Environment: real
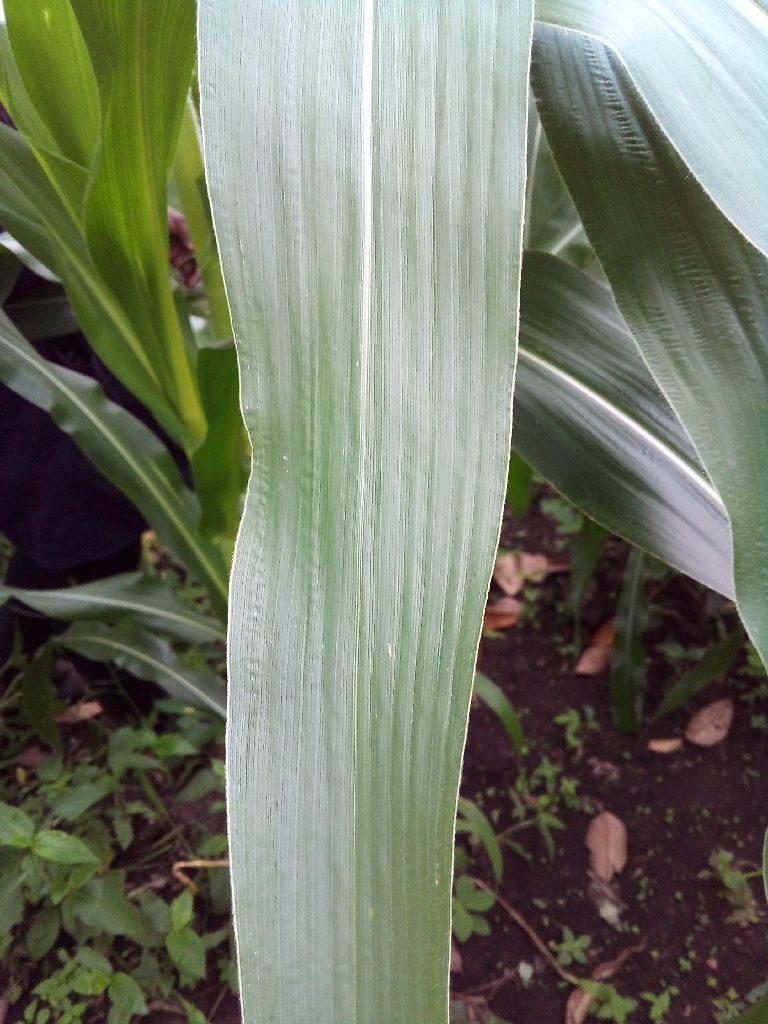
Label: healthy